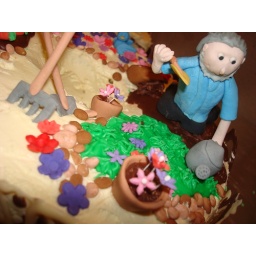
J's mini dad, with shovel in hand. chocolate filled flower pots